WSBN

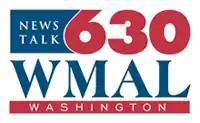
WMAL logo used until 2009.

On January 3, 1986, Capital Cities and ABC, Inc. merged in a $3.52 billion deal. Thomas S. Murphy was chairman and CEO of the new firm. Frederick Weinhaus became president and general manager following the resignation of Andrew Ockershausen in March 1986. Weinhaus was transferred to ABC Radio New York in January 1988. His replacement in May 1988 was Thomas Bresnahan, who continued in that role until his retirement in 2002.